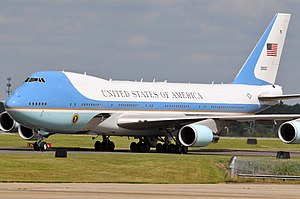
Air Force One
Air Force One i 2014.
Air Force One er flyvekontroltjenestens kaldesignal på det amerikanske luftvåbens fly, der befordrer USA's præsident.